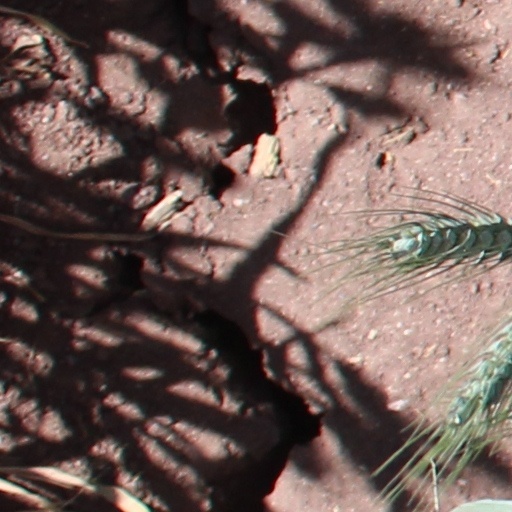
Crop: wheat